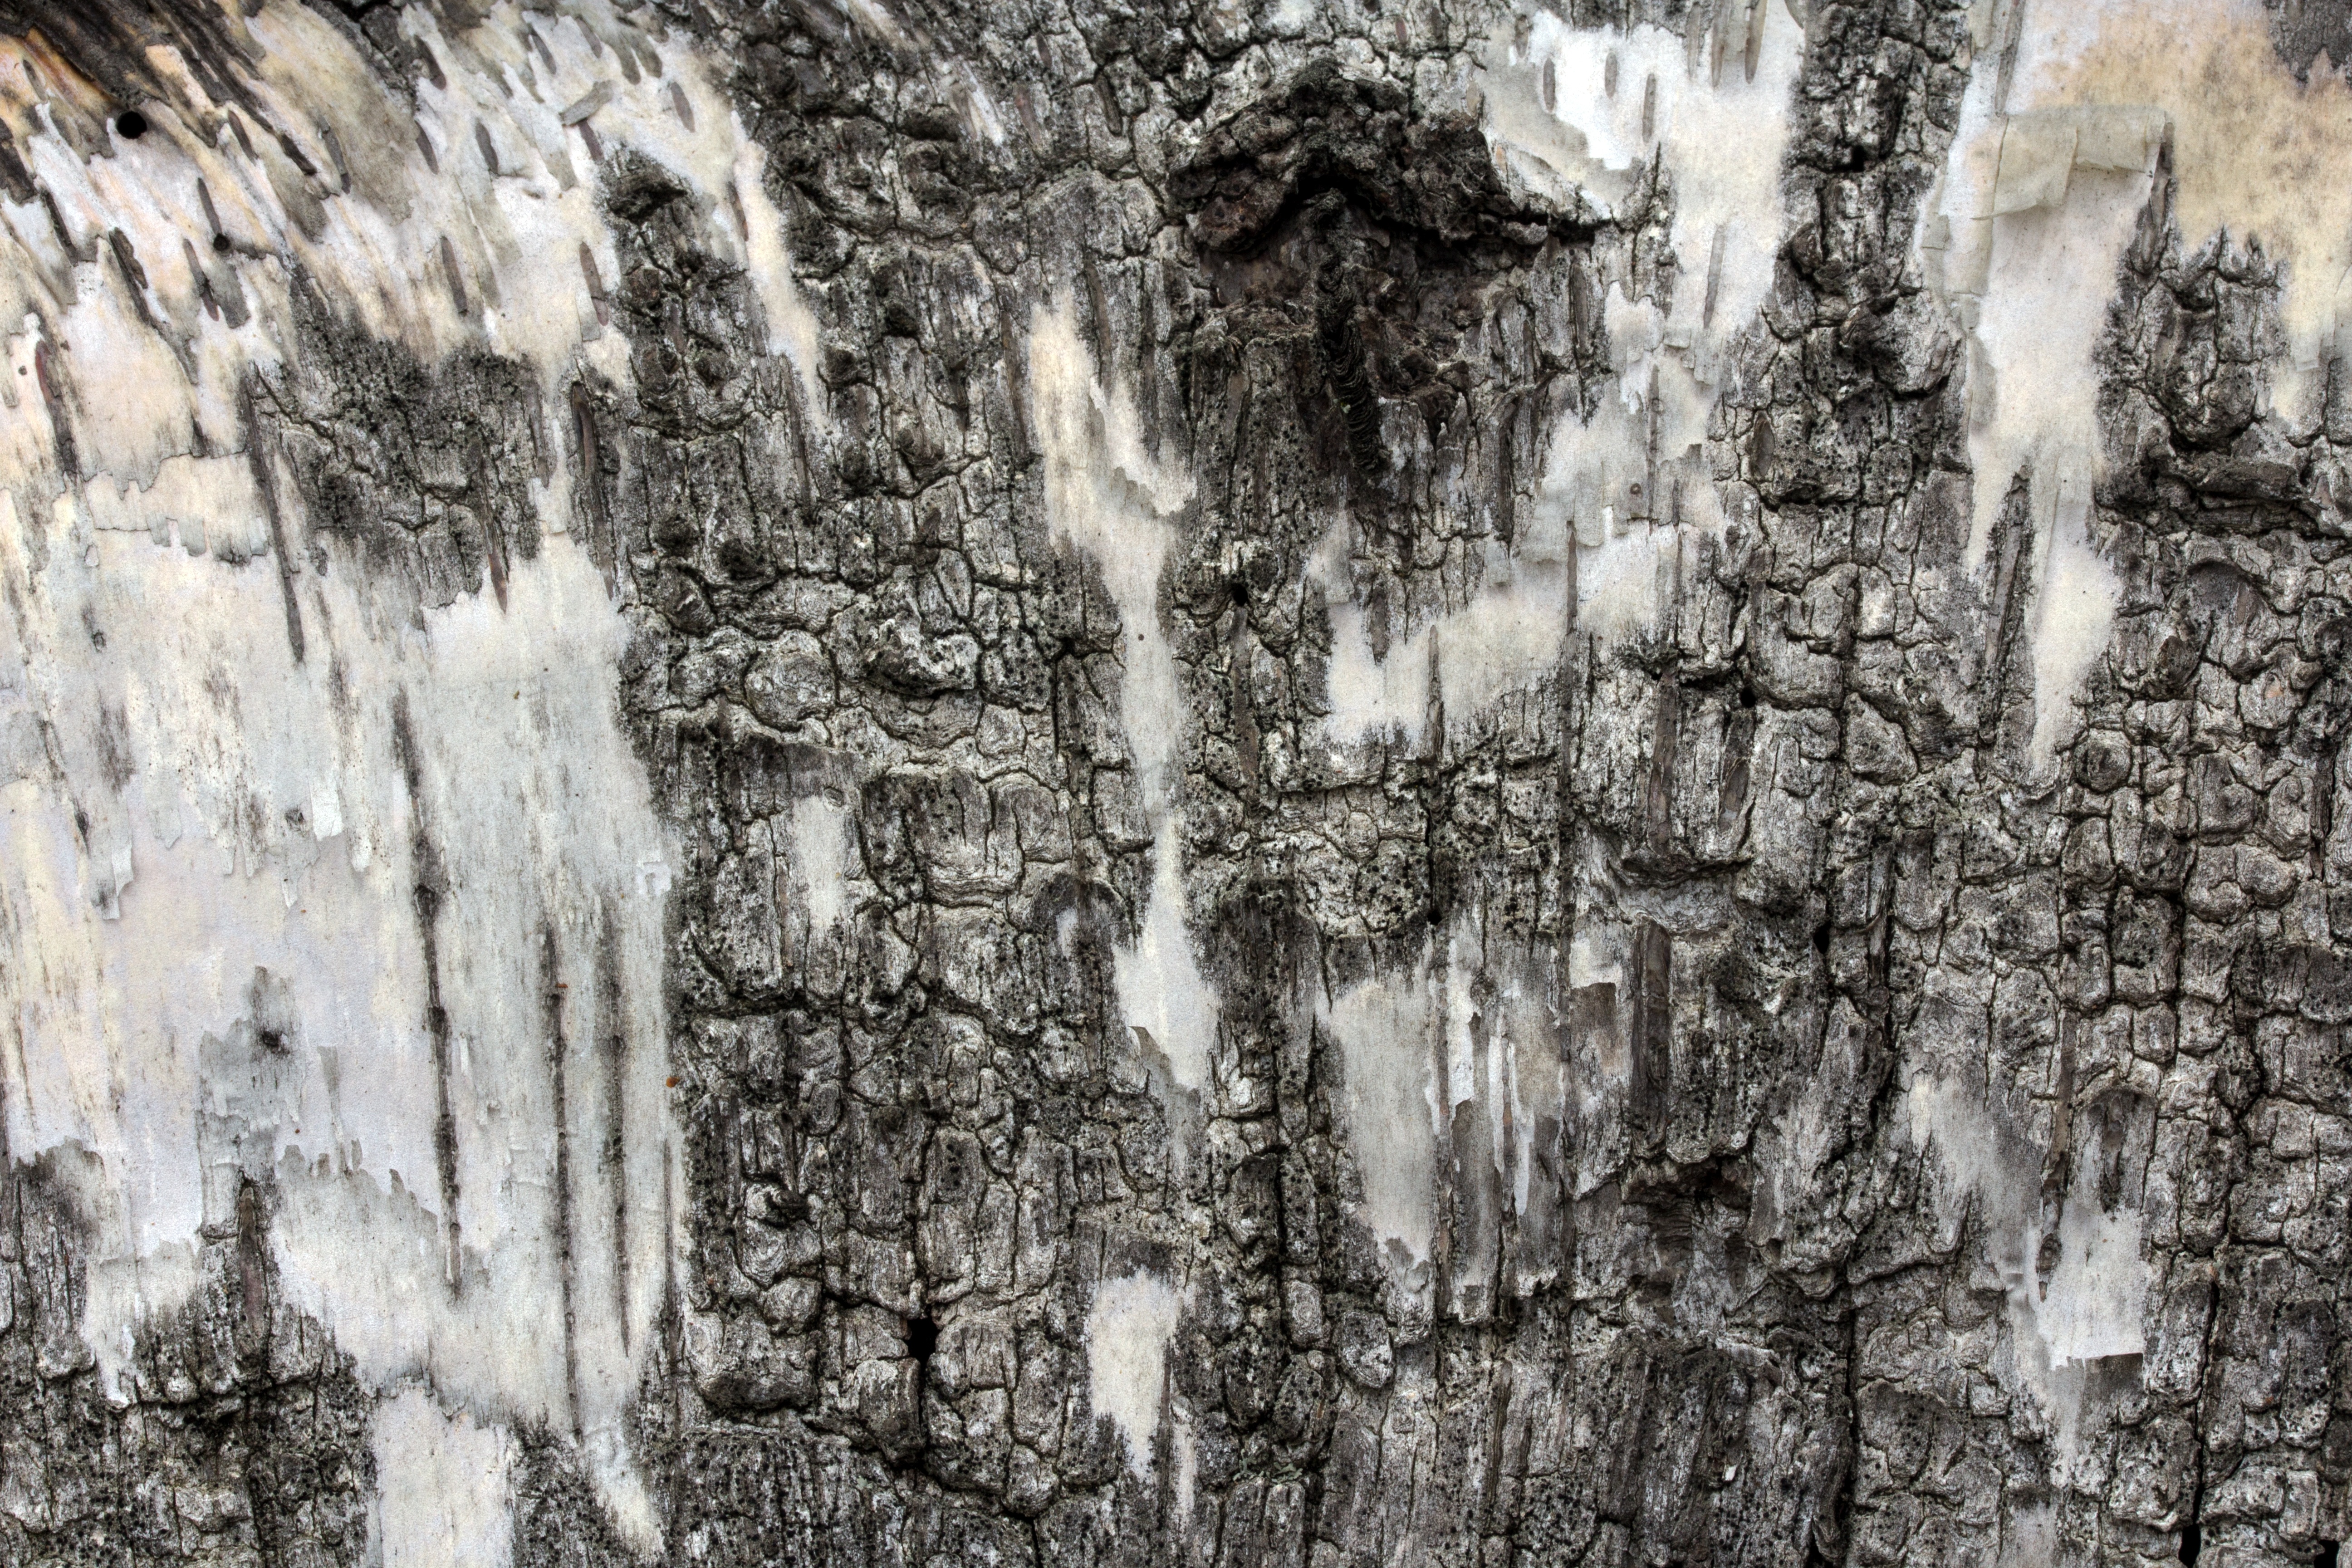
tree, branch, winter, black and white, plant, texture, trunk, bark, formation, ice, birch, background, icicle, freezing, birch bark, monochrome photography, woody plant